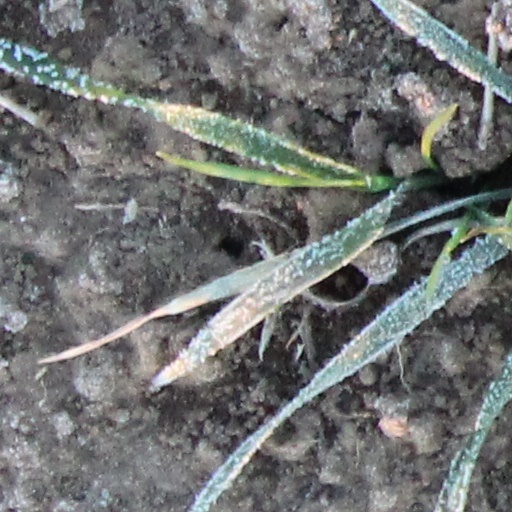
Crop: wheat